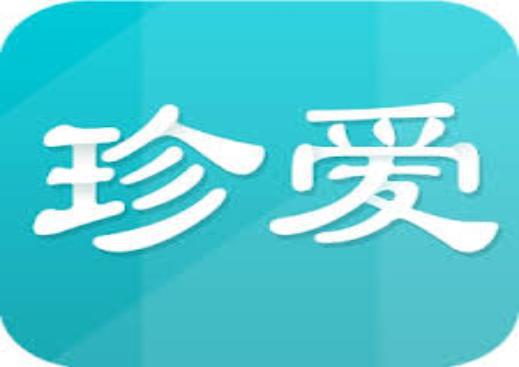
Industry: Leisure